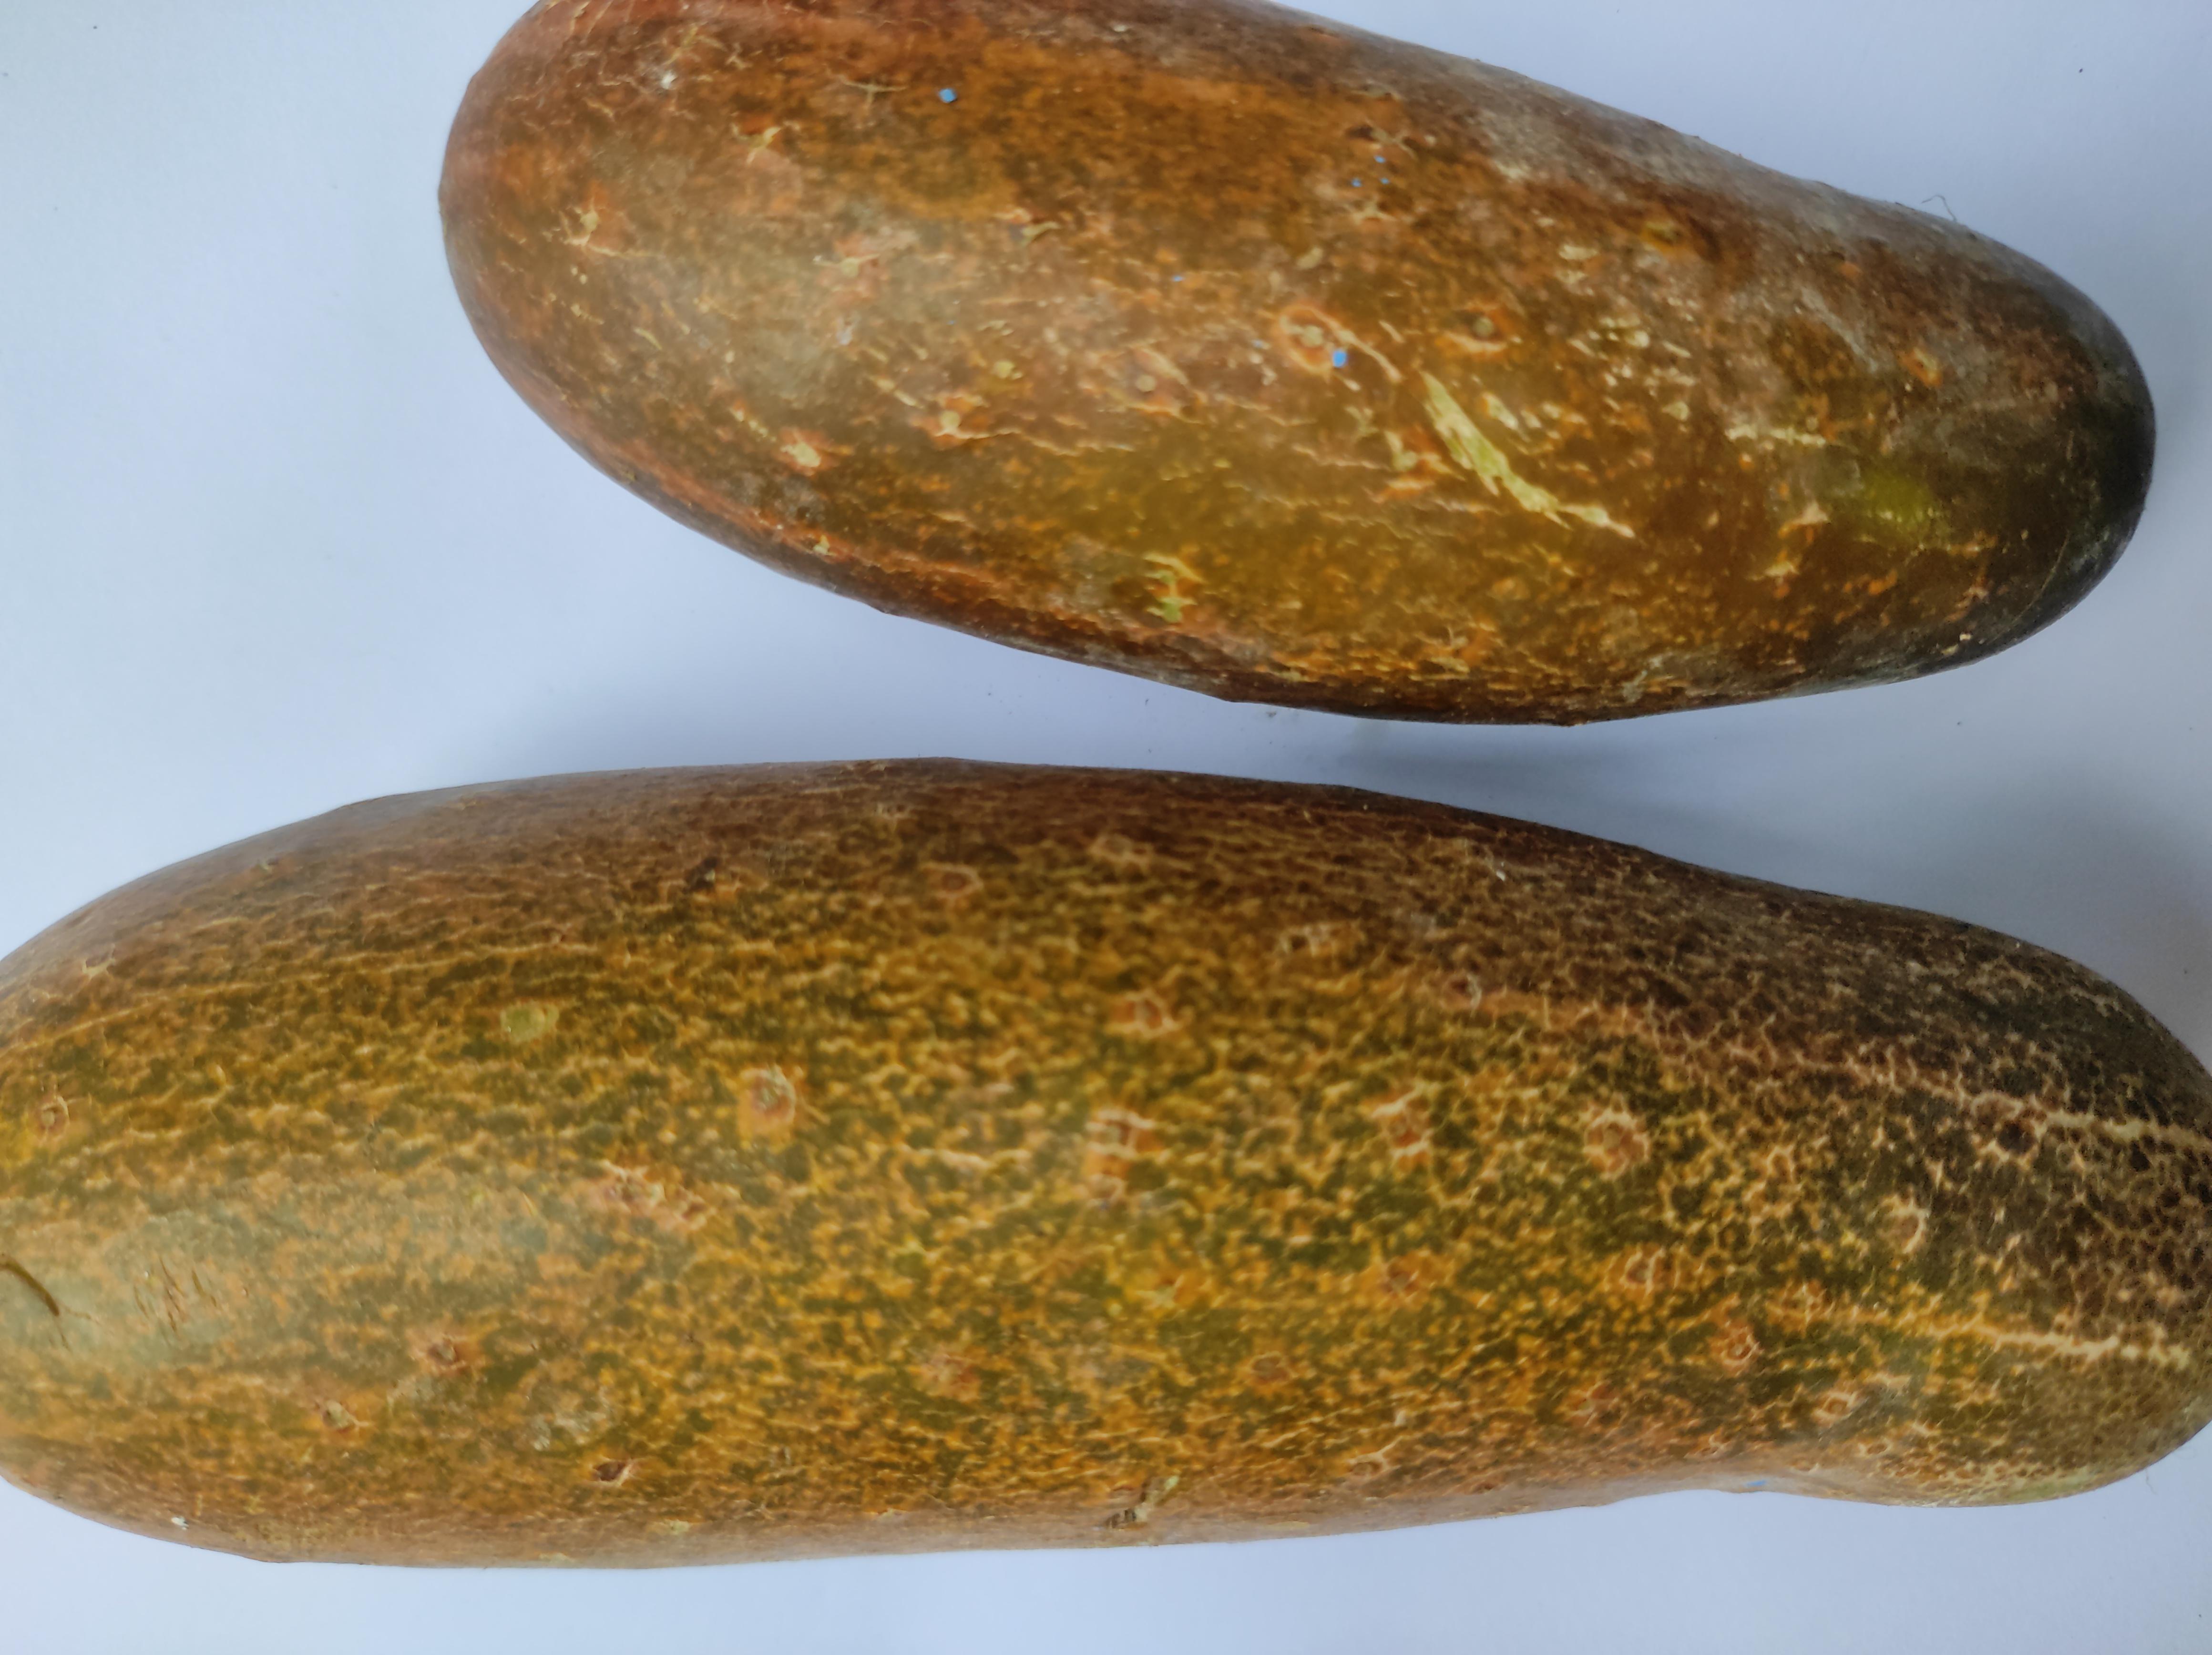
Label: Cucumber